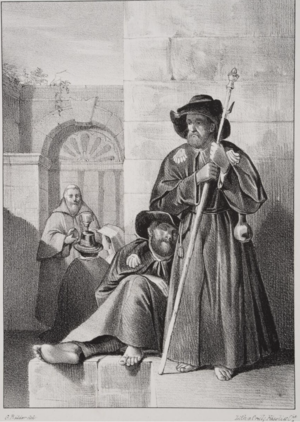
Pèlerins de la sainte Maison de Lorette
Un pèlerinage est un voyage effectué par un croyant, le pèlerin, vers un lieu de dévotion, vers un endroit circonscrit tenu pour sacré selon sa religion car supposé contenir une communication directe avec une divinité grâce à une relique, un légendaire, une source, un arbre.